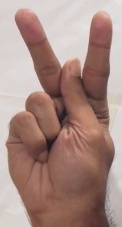
ASL sign: K